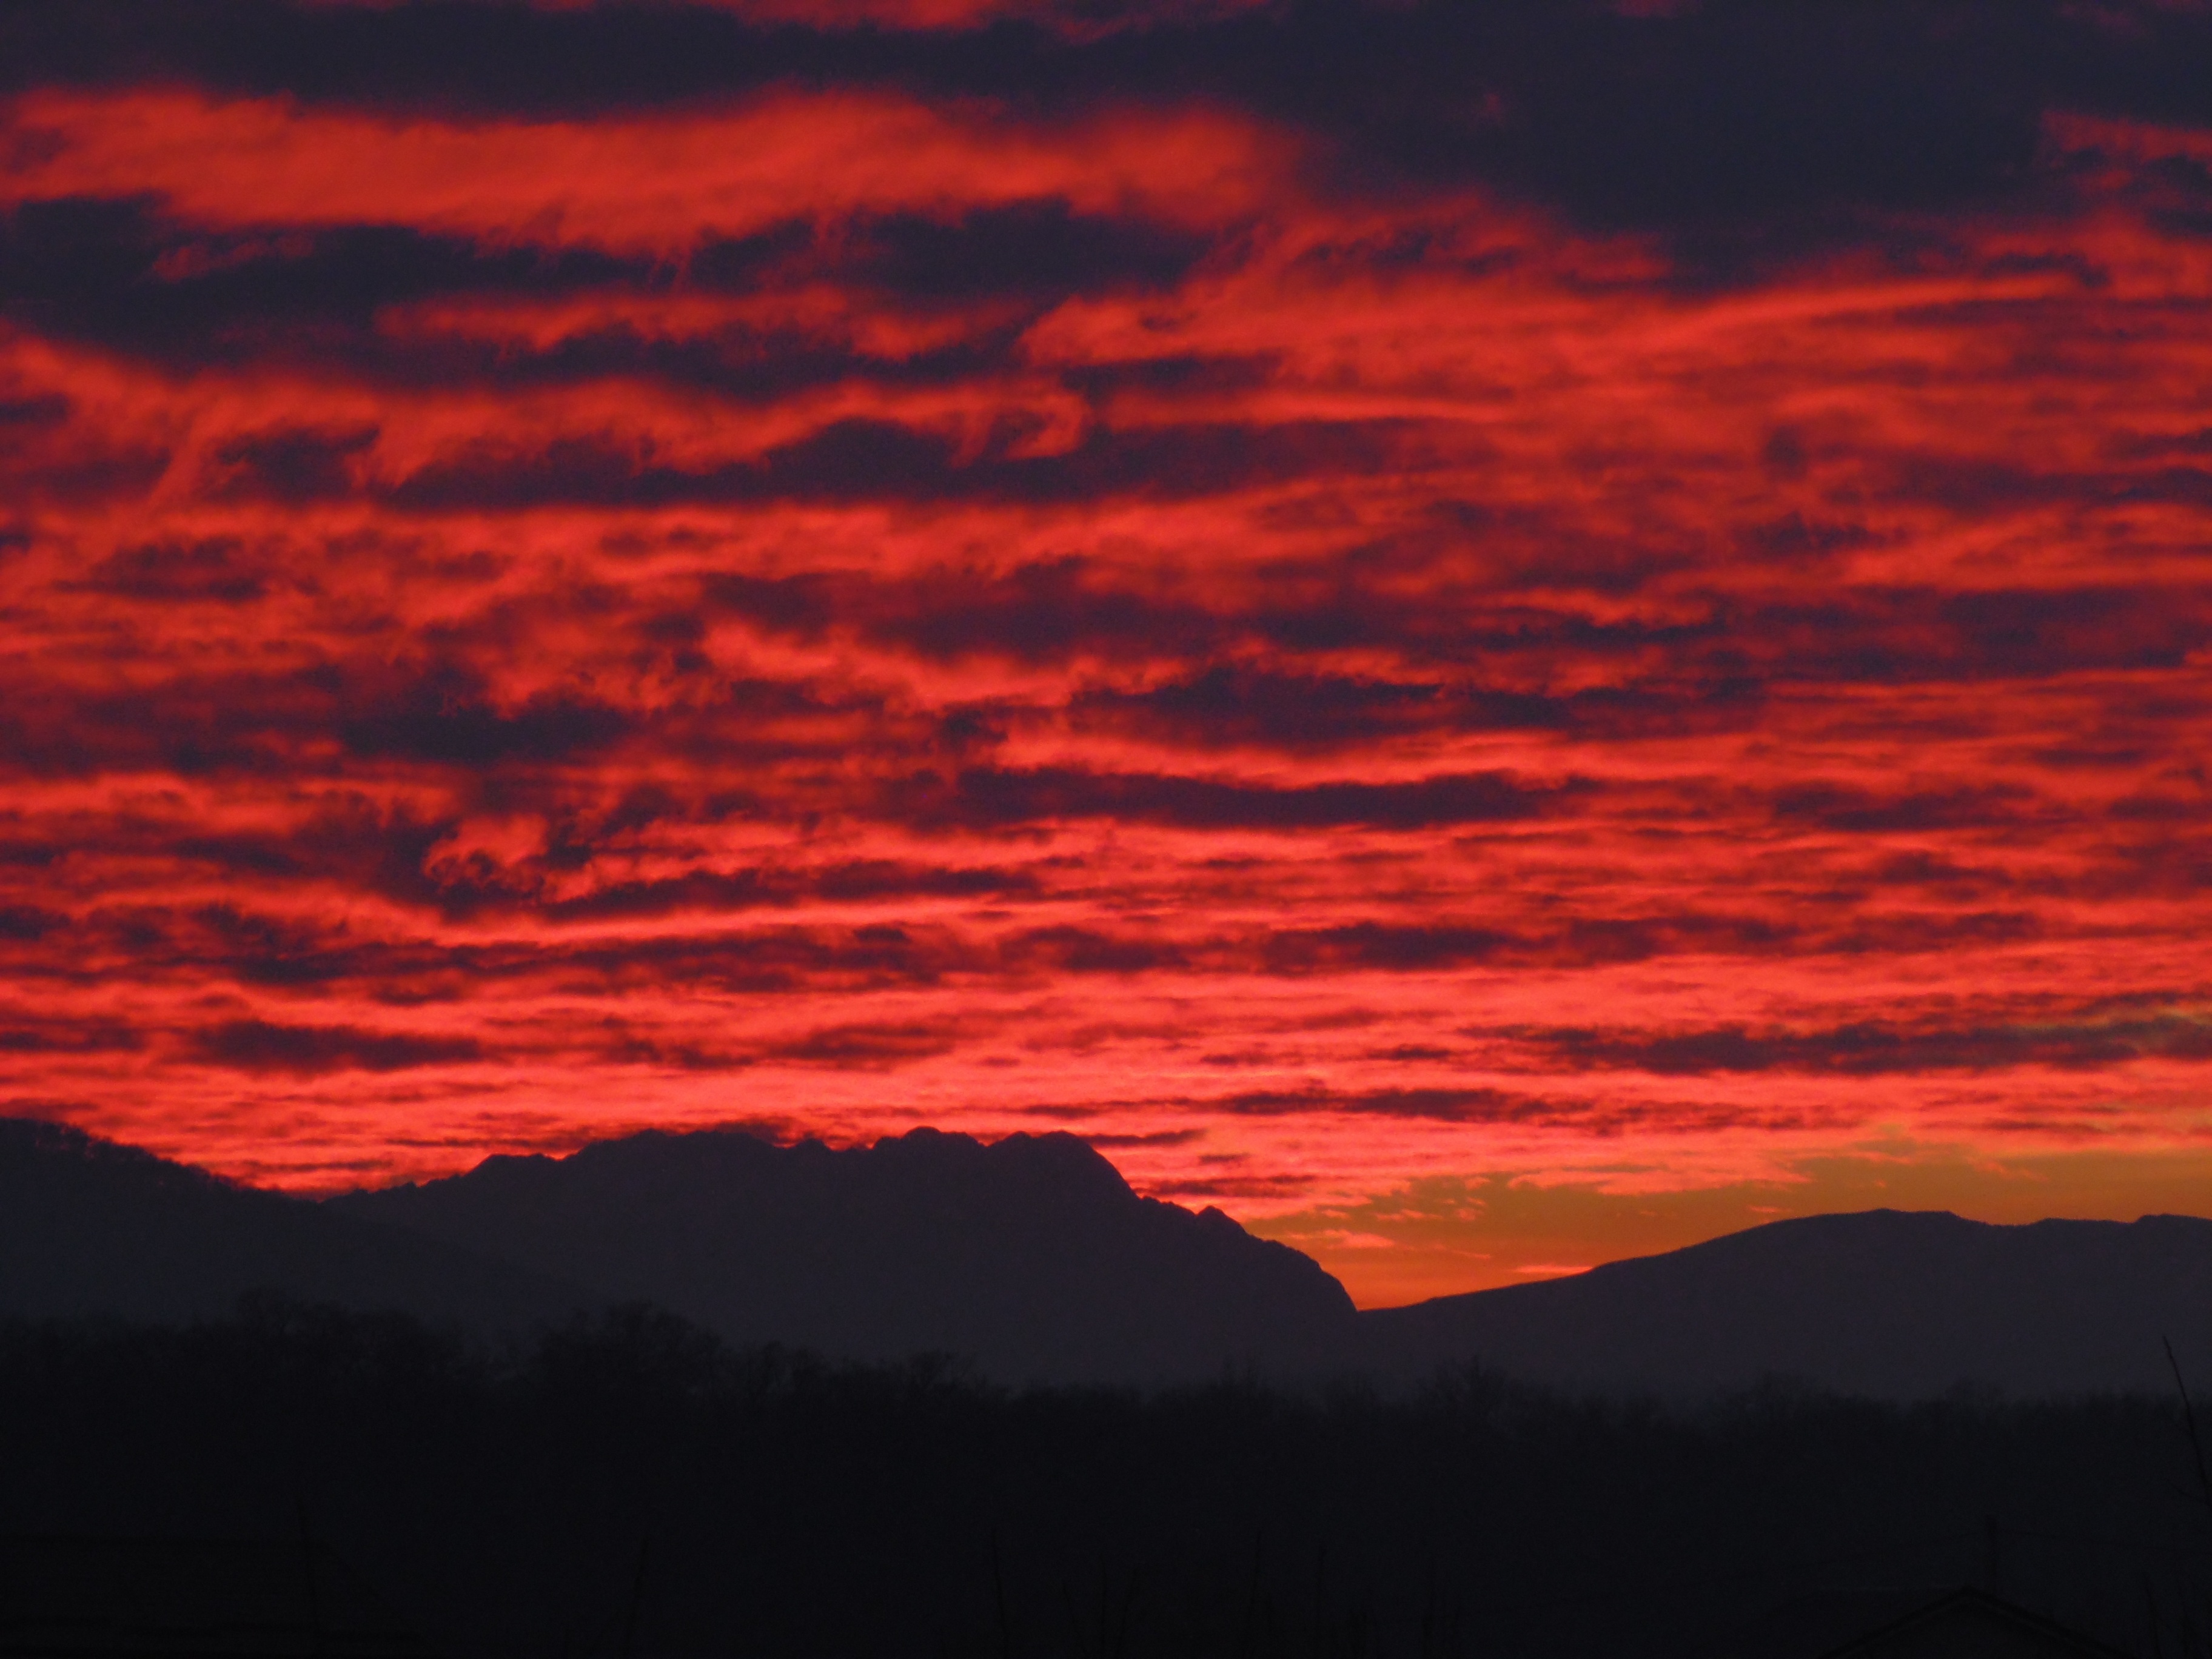
horizon, mountain, cloud, sky, sunrise, sunset, morning, dawn, atmosphere, dusk, evening, red, beauty, dramatic, afterglow, red sky at morning